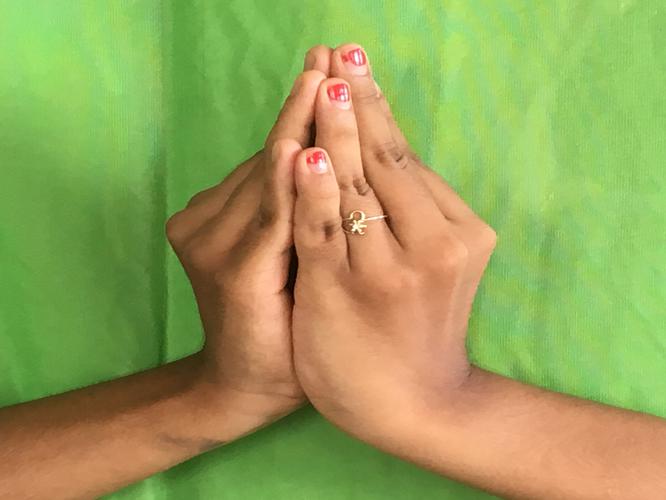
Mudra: Kapotham
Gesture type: double_hand